Abstinence pledge

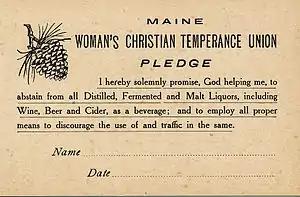
Woman's Christian Temperance Union (WCTU) abstinence pledge card in which one promises a lifestyle of teetotalism.

Abstinence pledges are commitments made by people, often though not always teenagers and young adults, to practice abstinence, usually in the case of practicing teetotalism with respect to abstaining from alcohol and other drugs, or chastity, with respect to abstaining from sexual intercourse until marriage; in the case of sexual abstinence, they are sometimes also known as purity pledges or virginity pledges. They are most common in the United States among Catholic and Evangelical Christian denominations, while others are nonsectarian.